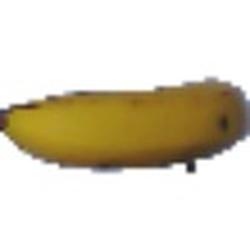
Label: Banana